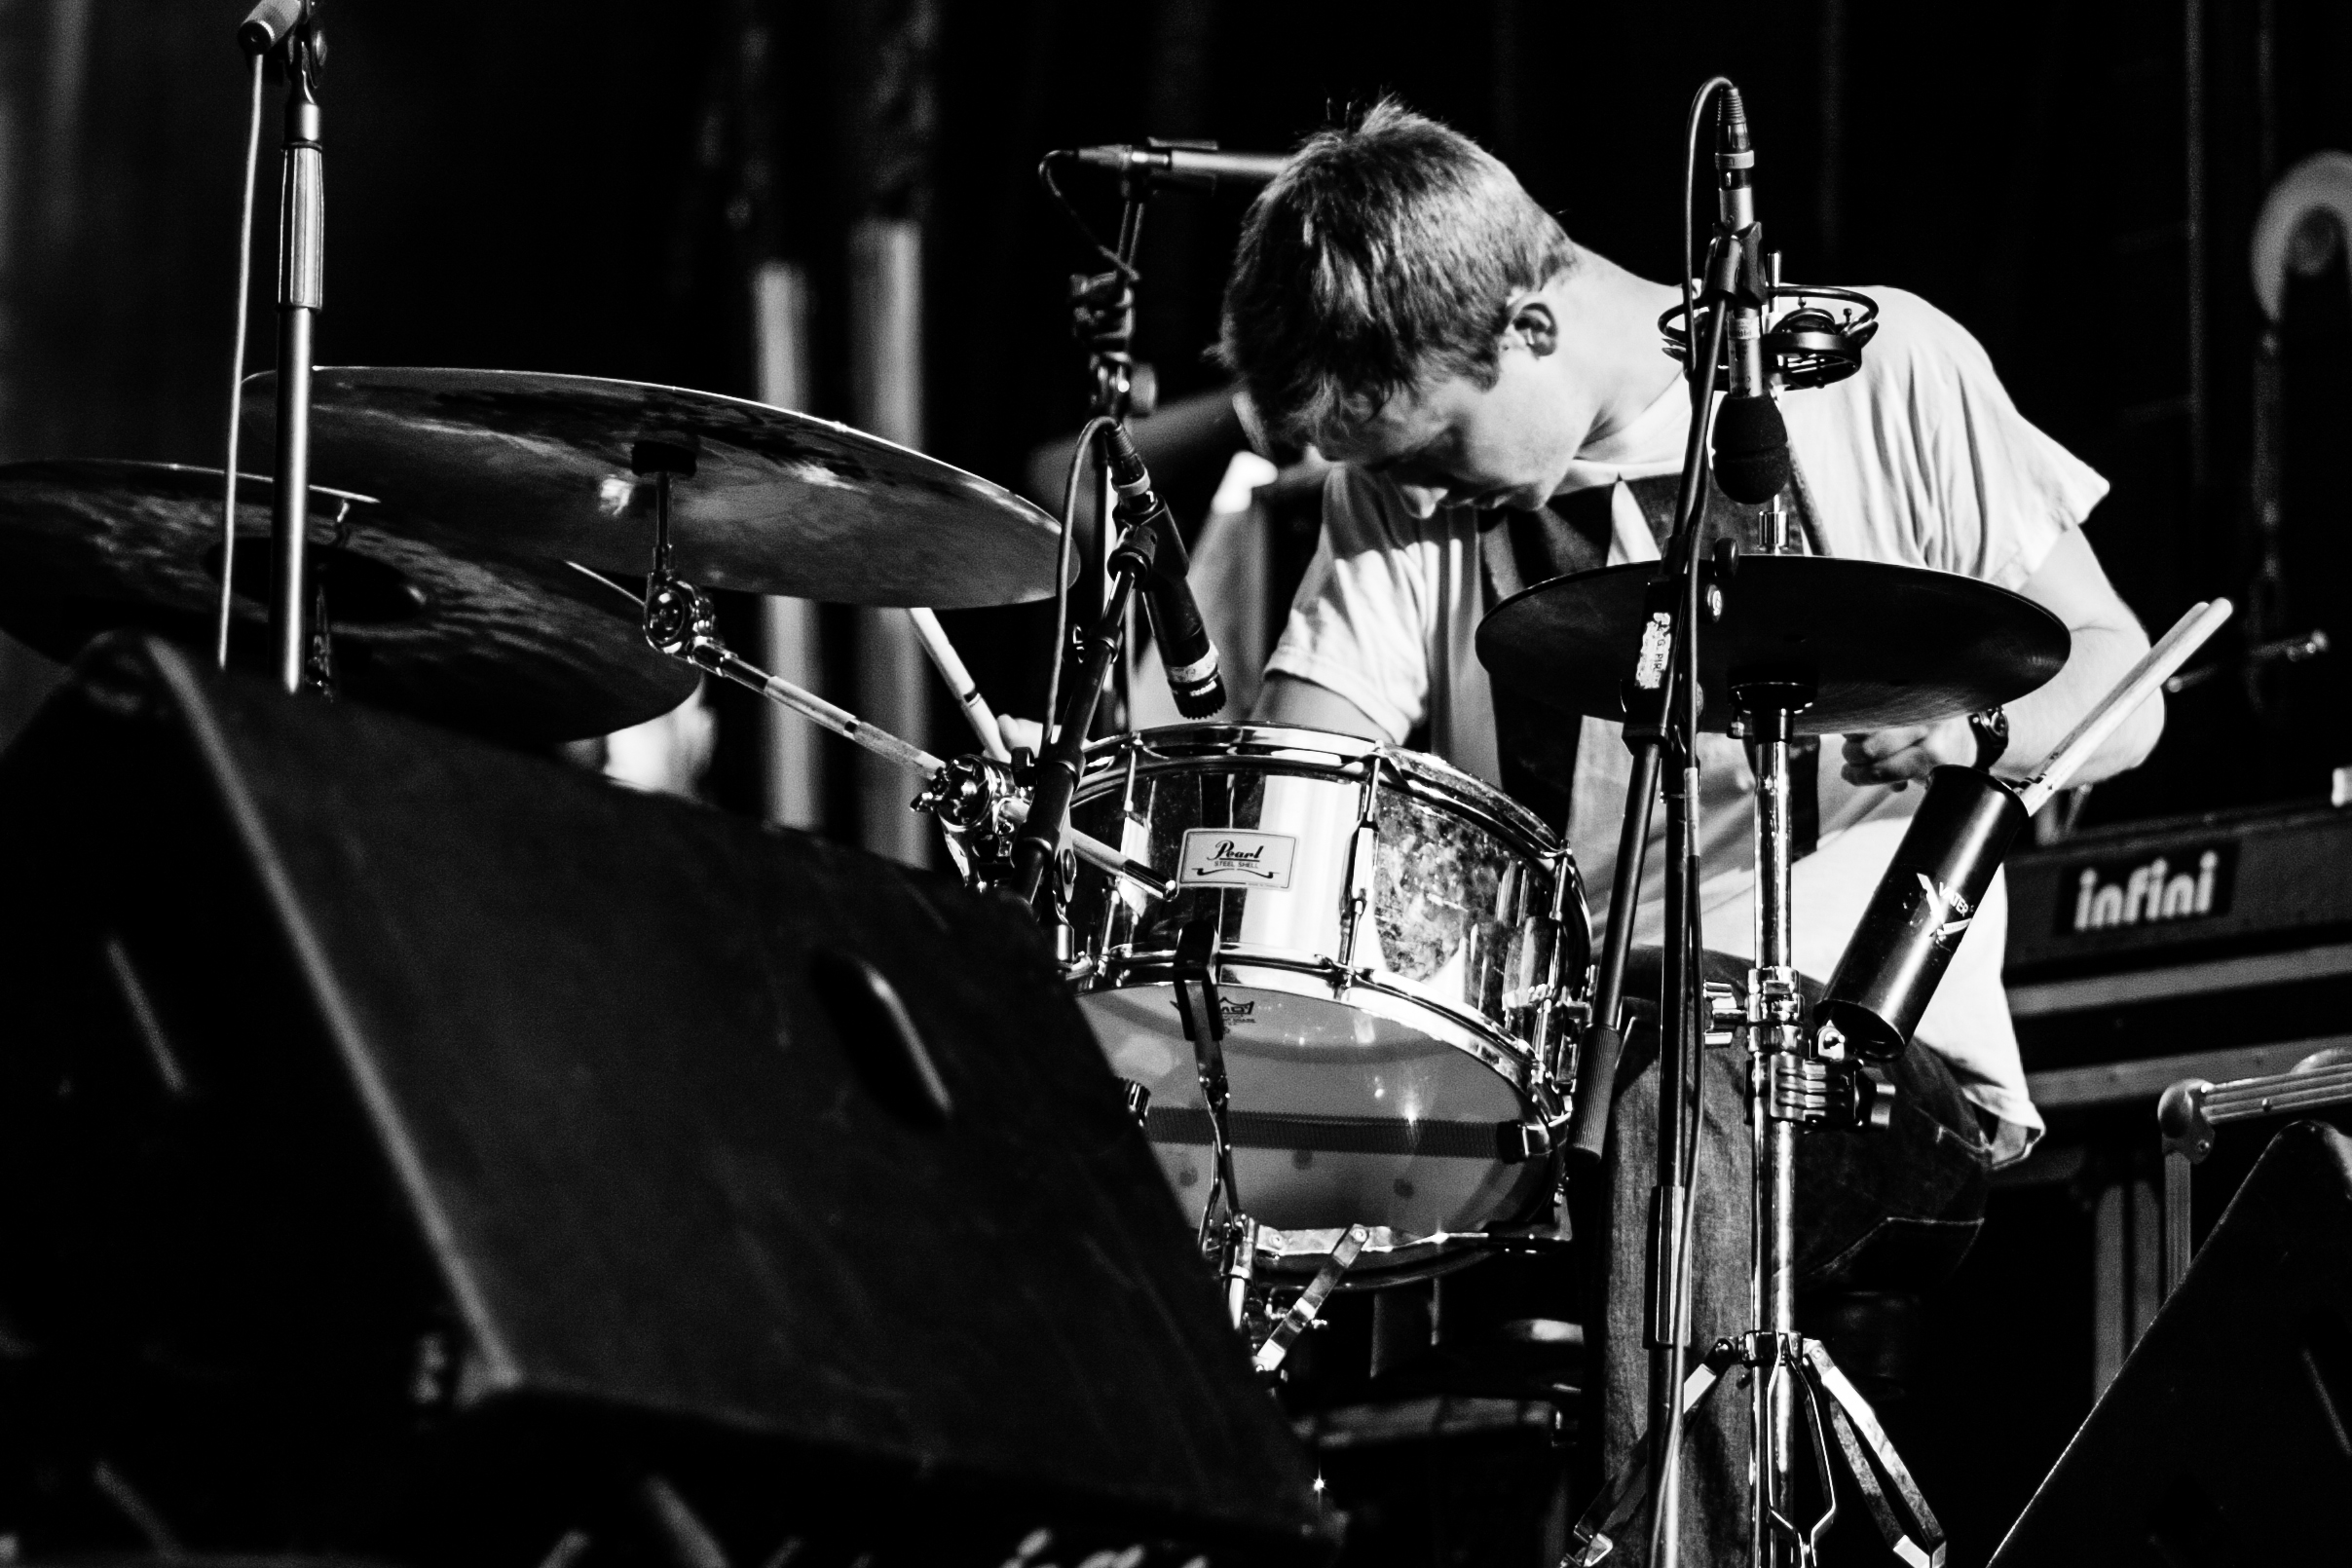
music, black and white, concert, live, musician, black, monochrome, drum, stage, brussels, jazz, bruxelles, fete, musique, fetedelamusique, saintgilles, brns, performance, bassist, guitarist, drums, drummer, entertainment, performing arts, monochrome photography, musical ensemble